Johann Grüninger

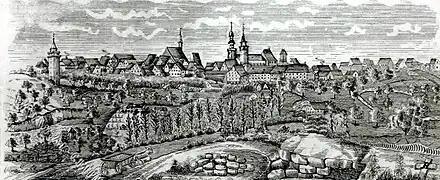
Ink drawing of Markgröningen by Jakob Gottfried

Johannes (Hans) Grüninger (1455–1533) was a German printer whose career spanned from 1482 to 1533 and produced up to 500 publications. Grüninger was one of the single most prolific printers of Strasbourg, printing up to 80 books a year. While a great deal of his publications were Catholic, he managed to print a great variety of works ranging from humanist to scientific texts. His work was fairly equally representative of both Latin and the vernacular; about 39% of his works were printed in Latin and the remaining 61% in German.